René Jeannel

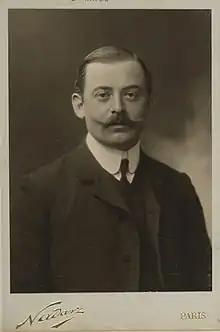
René Jeannel, c. 1905

René Jeannel (23 March 1879 – 20 February 1965) was a French entomologist. He was director of the Muséum national d'histoire naturelle from 1945 to 1951. Jeannel's most important work was on the insect fauna of caves in the Pyrenees, France and in the Carpathians, Romania. He also worked in Africa. Jeannel specialised in Leiodidae (then Silphidae or Catopidae) but authored a large number of papers and works on other Coleoptera. He was a member of the Romanian Academy.